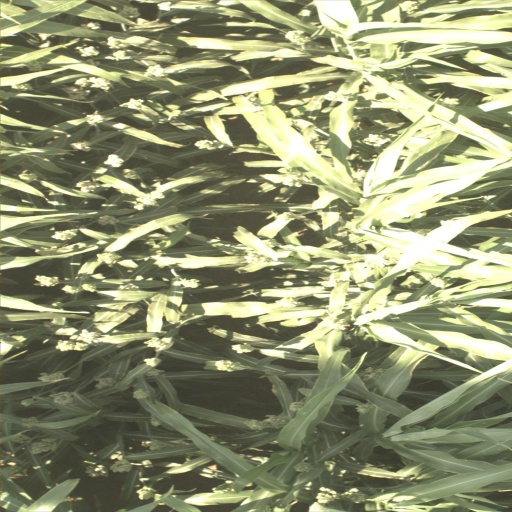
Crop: sorghum